1962 Costa Rican general election

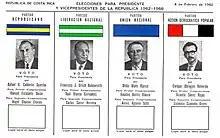
Ballot paper

General elections were held in Costa Rica on 4 February 1962. Francisco Orlich Bolmarcich of the National Liberation Party won the presidential election, whilst his party also won the parliamentary election. Voter turnout was 81%.